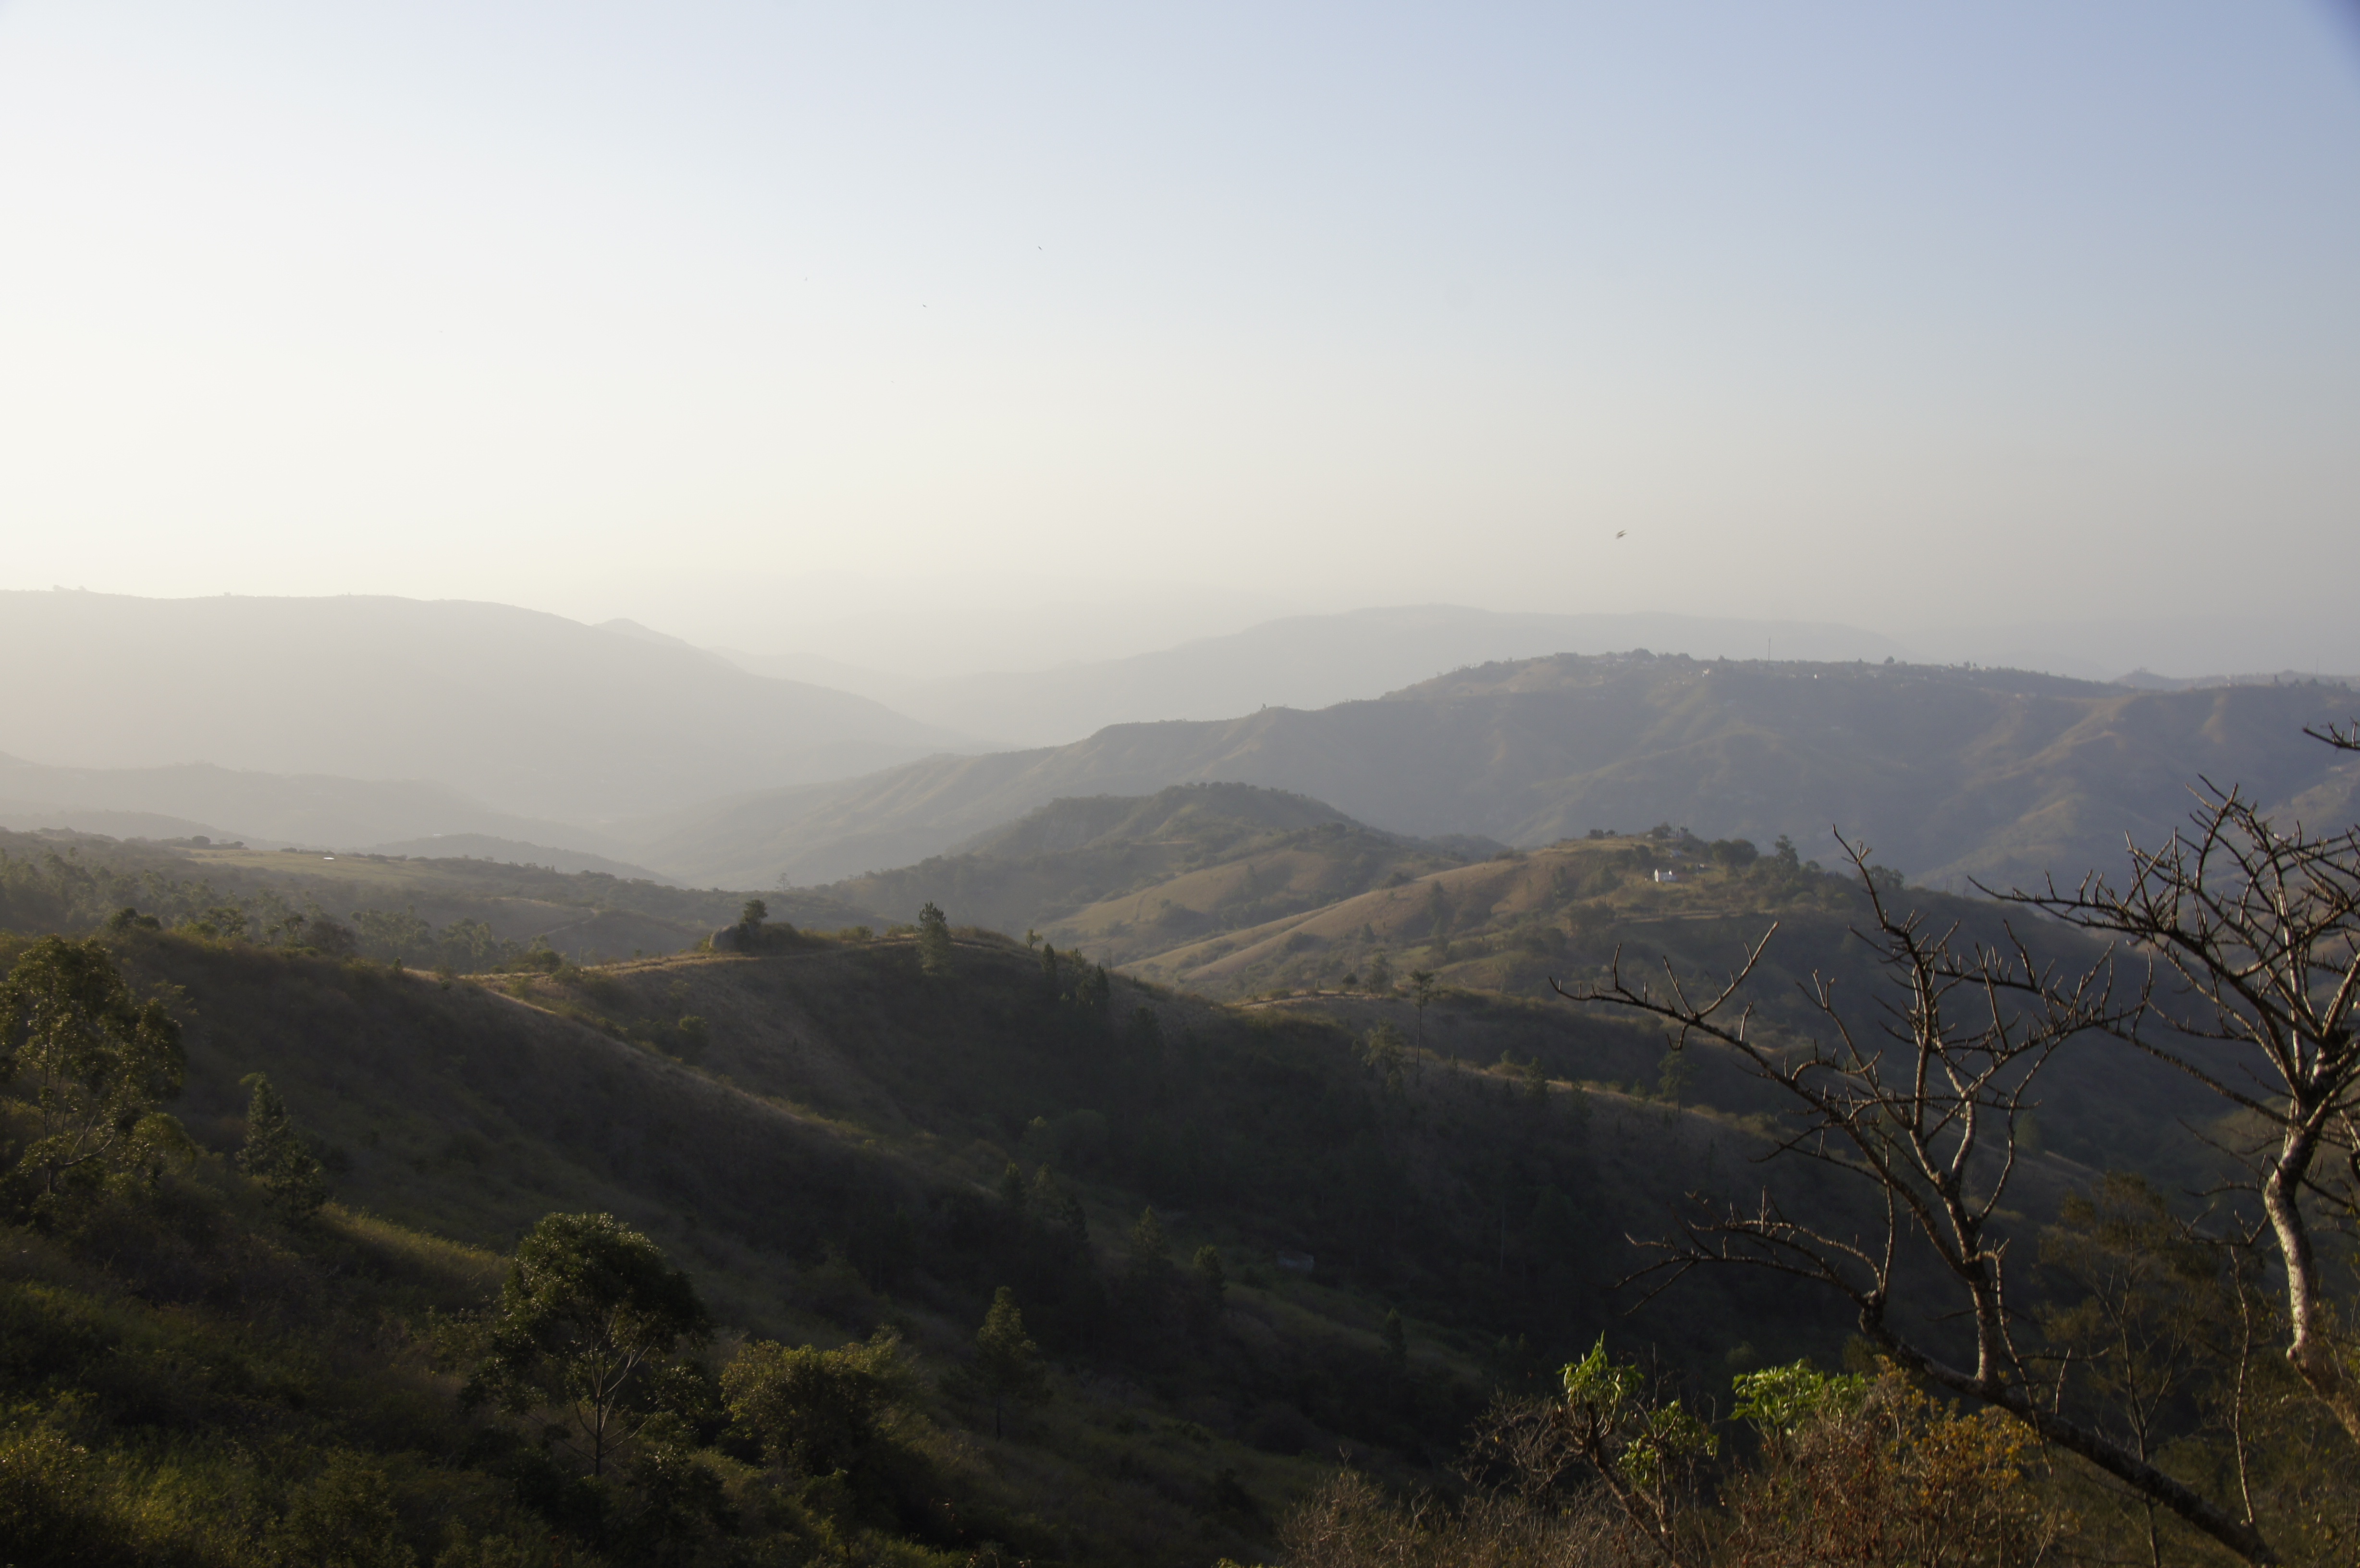
landscape, nature, wilderness, walking, mountain, sky, trail, morning, hill, adventure, view, valley, mountain range, africa, ridge, summit, hills, mountains, plateau, fell, african, durban, south africa, landform, mountain pass, geographical feature, atmospheric phenomenon, mountainous landforms